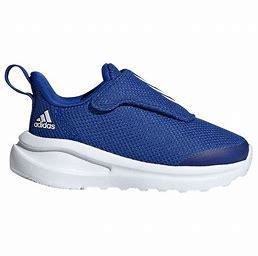
Brand: Adidas
Model: Fortarun